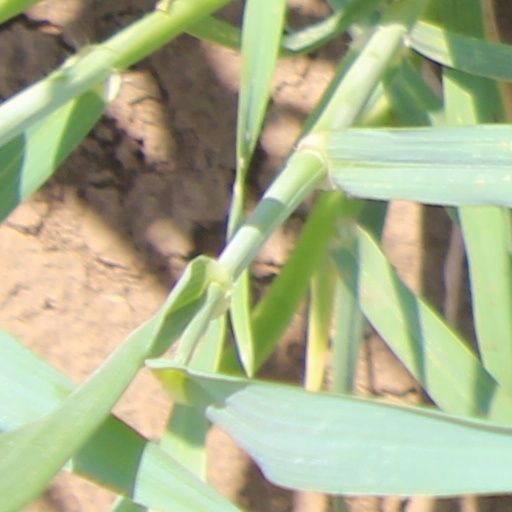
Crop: wheat